An Wasserflüssen Babylon (Reincken)

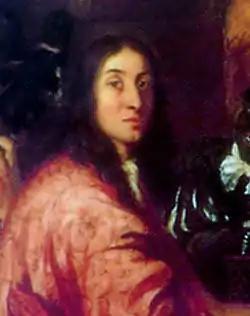
Johann Adam Reincken, extract from Johannes Voorhout's 1674 painting "Musical Company".

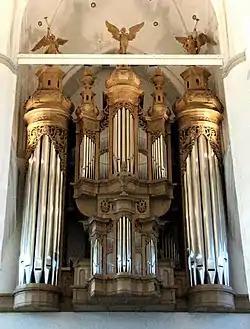
Reincken organ (Flentrop reconstruction) in St. Catherine's Church, Hamburg.

The text of Wolfgang Dachstein's "An Wasserflüssen Babylon" (By the Rivers of Babylon) is a paraphrase of Psalm 137, Jews lamenting their Babylonian captivity. Its hymn tune is in bar form: